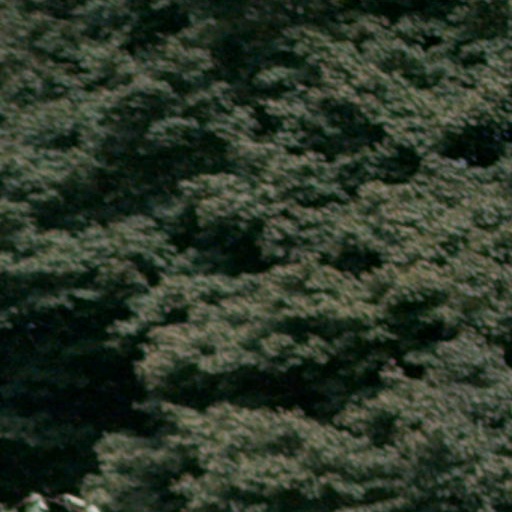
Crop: cassava